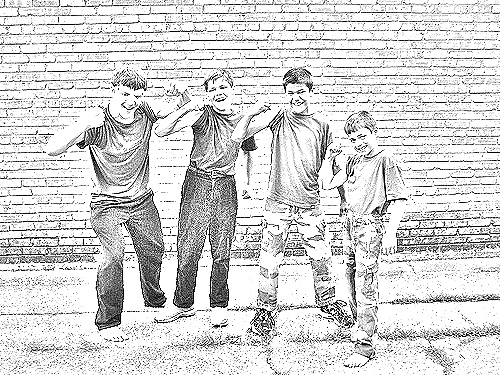
Portrait style: Sketch Portrait